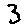
Label: 3